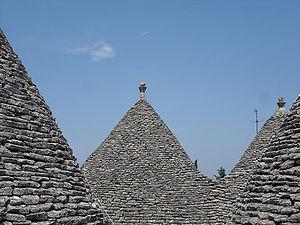
Toits revêtus de chiancarelle à Alberobello, dans la province de Bari, en Italie.
Le trullo représente une forme typique de construction rurale de la Murgia dei Trulli, plateau situé entre les villes de Bari, Brindisi et Tarente dans la région des Pouilles en Italie du Sud.